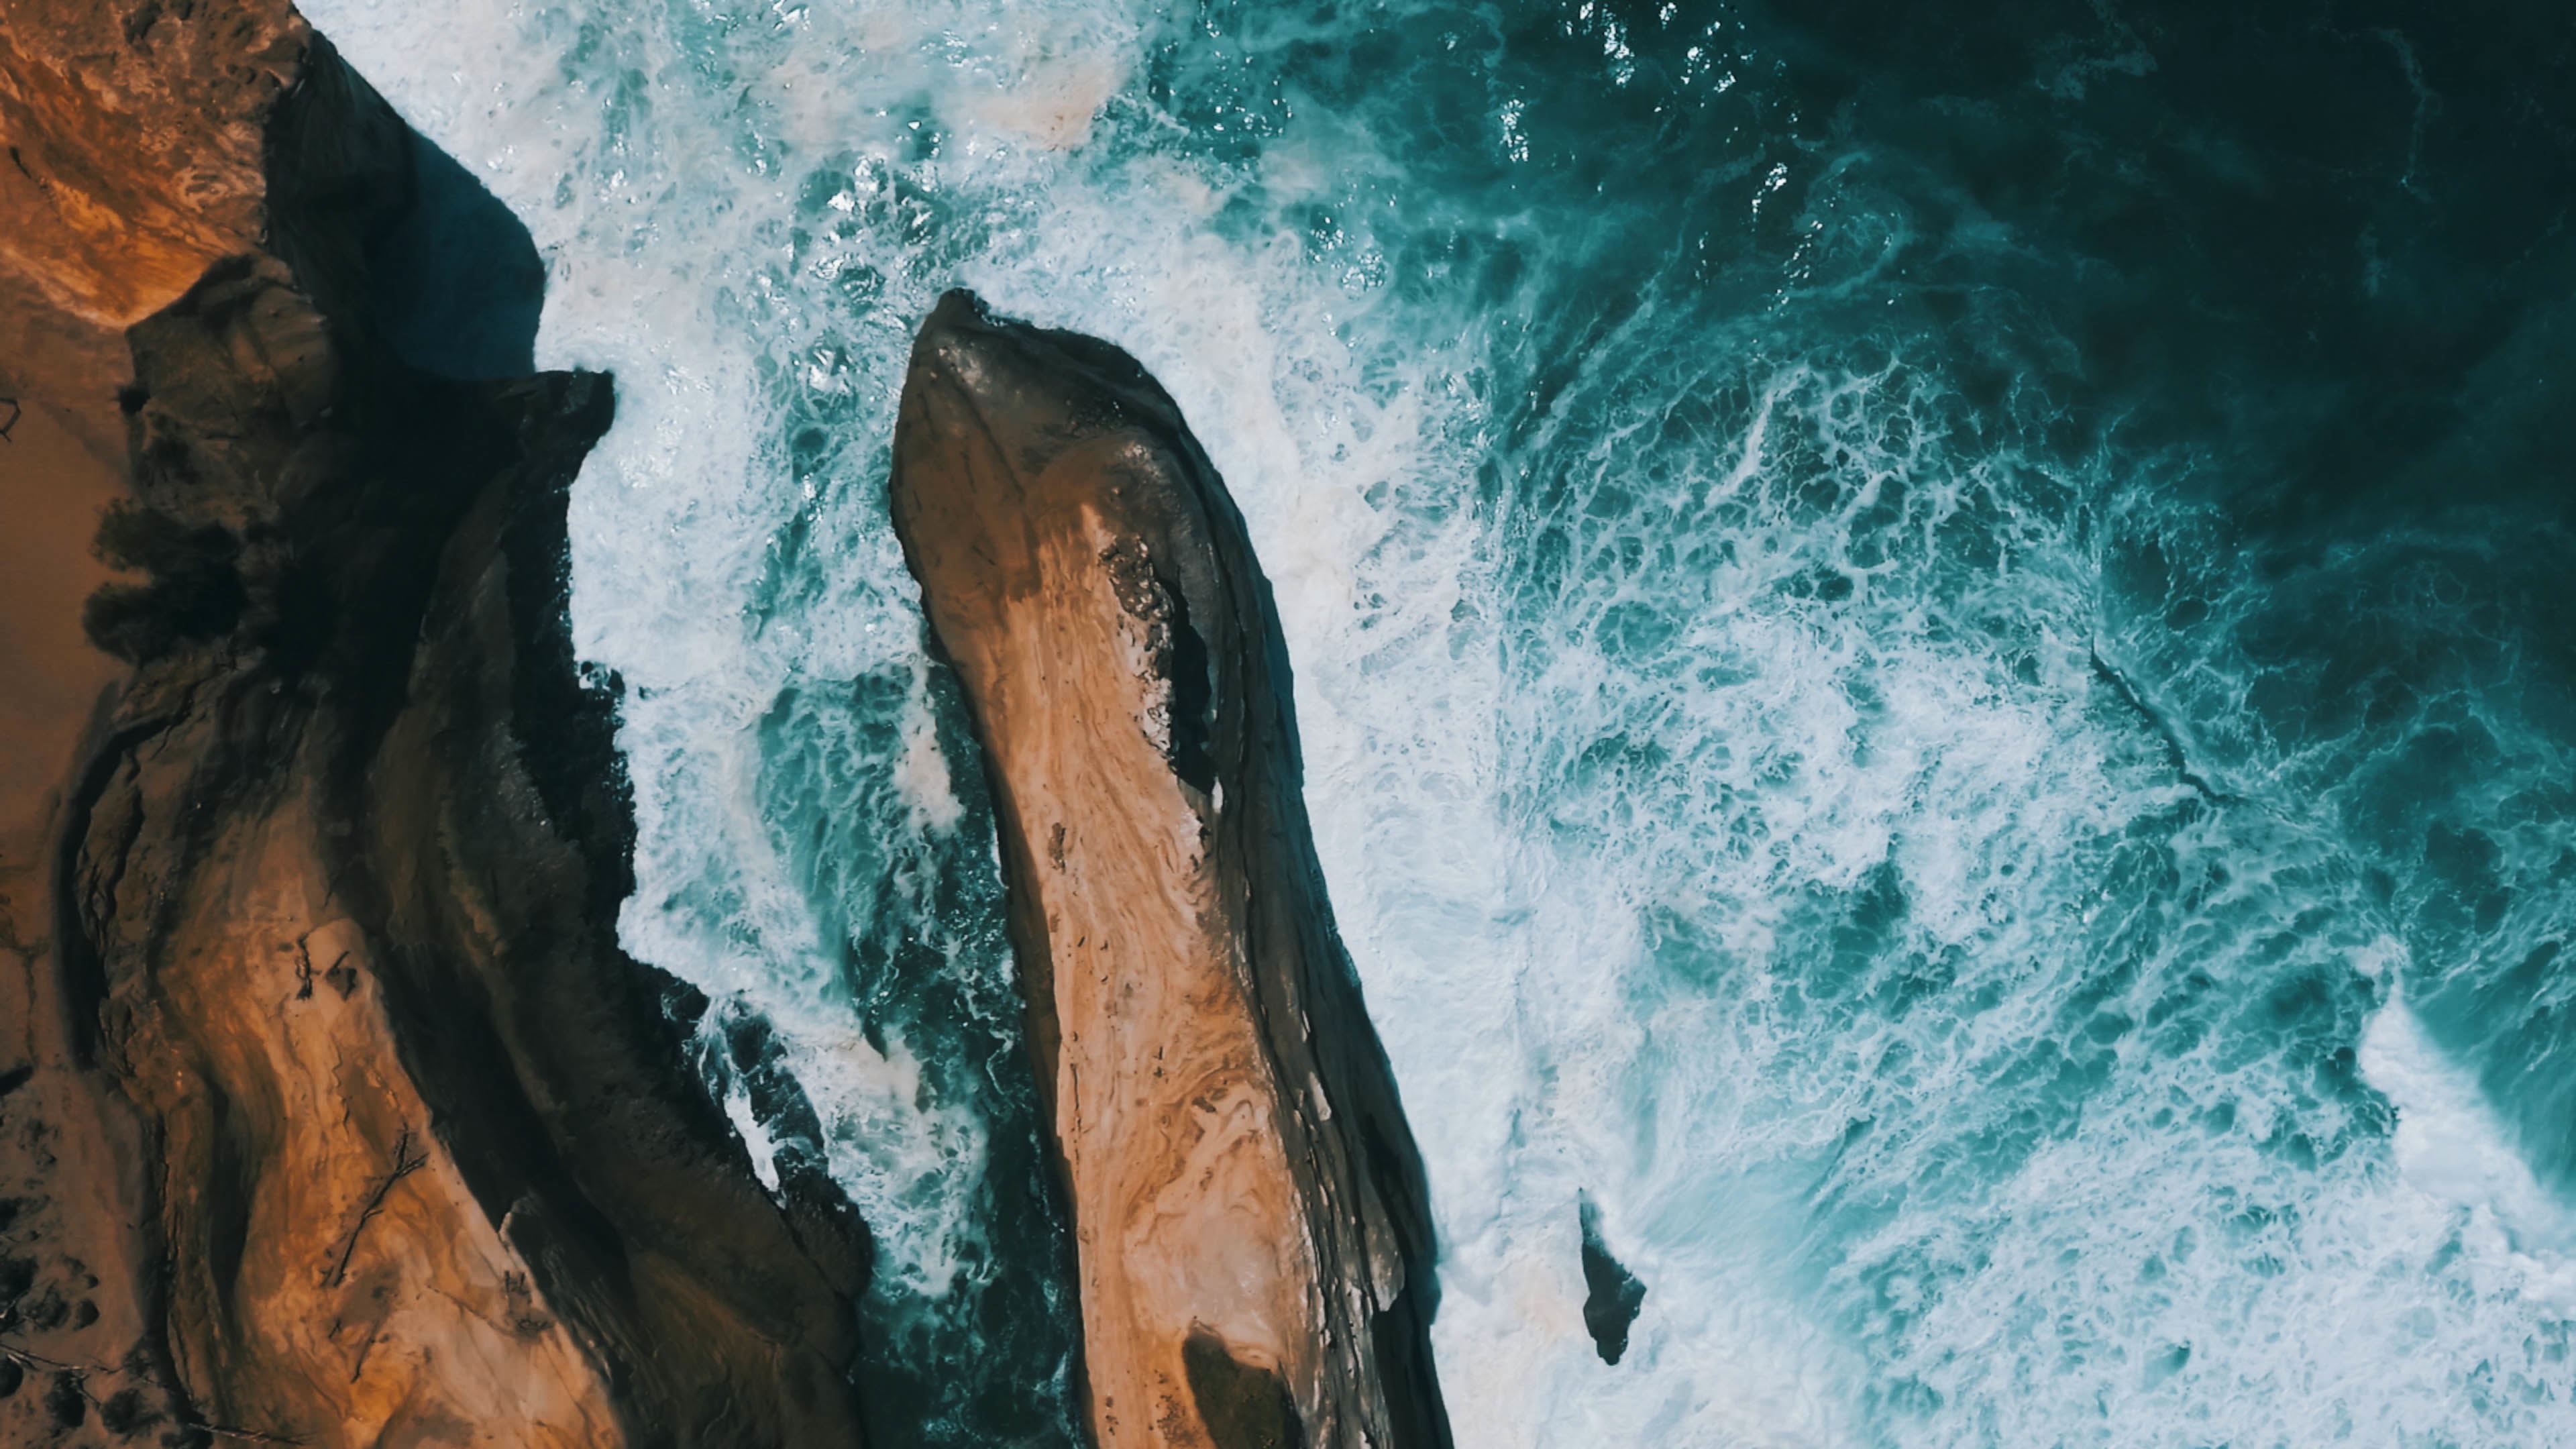
rock, wave, formation, reflection, blue, art